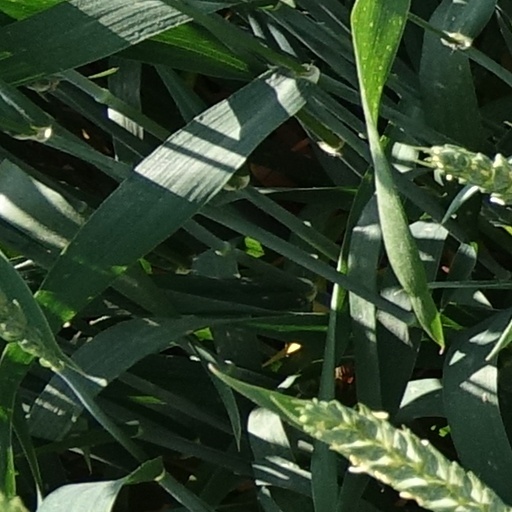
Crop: wheat